Jagdstaffel 15

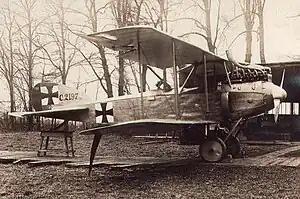
Albatros C.VII C.2197/16 of Lt Peckmann wounded in action 29 April 1917.

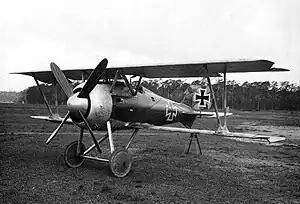
Jasta 15 was one of the few units to use the SSW D.III.

The unit was founded with Fokker D.IIs and Fokker D.IIIs. In 1917, it operated Albatros D.IIIs and Albatros D.Vs. Later, it then used Fokker Dr.I triplanes and some Siemens-Schuckert D.IIIs. Their final mount was the Fokker D.VII. By summer 1918, the Jasta's aircraft markings had settled to royal blue fuselage and tail, brown rudders, and red noses extending back as far as the cockpit.